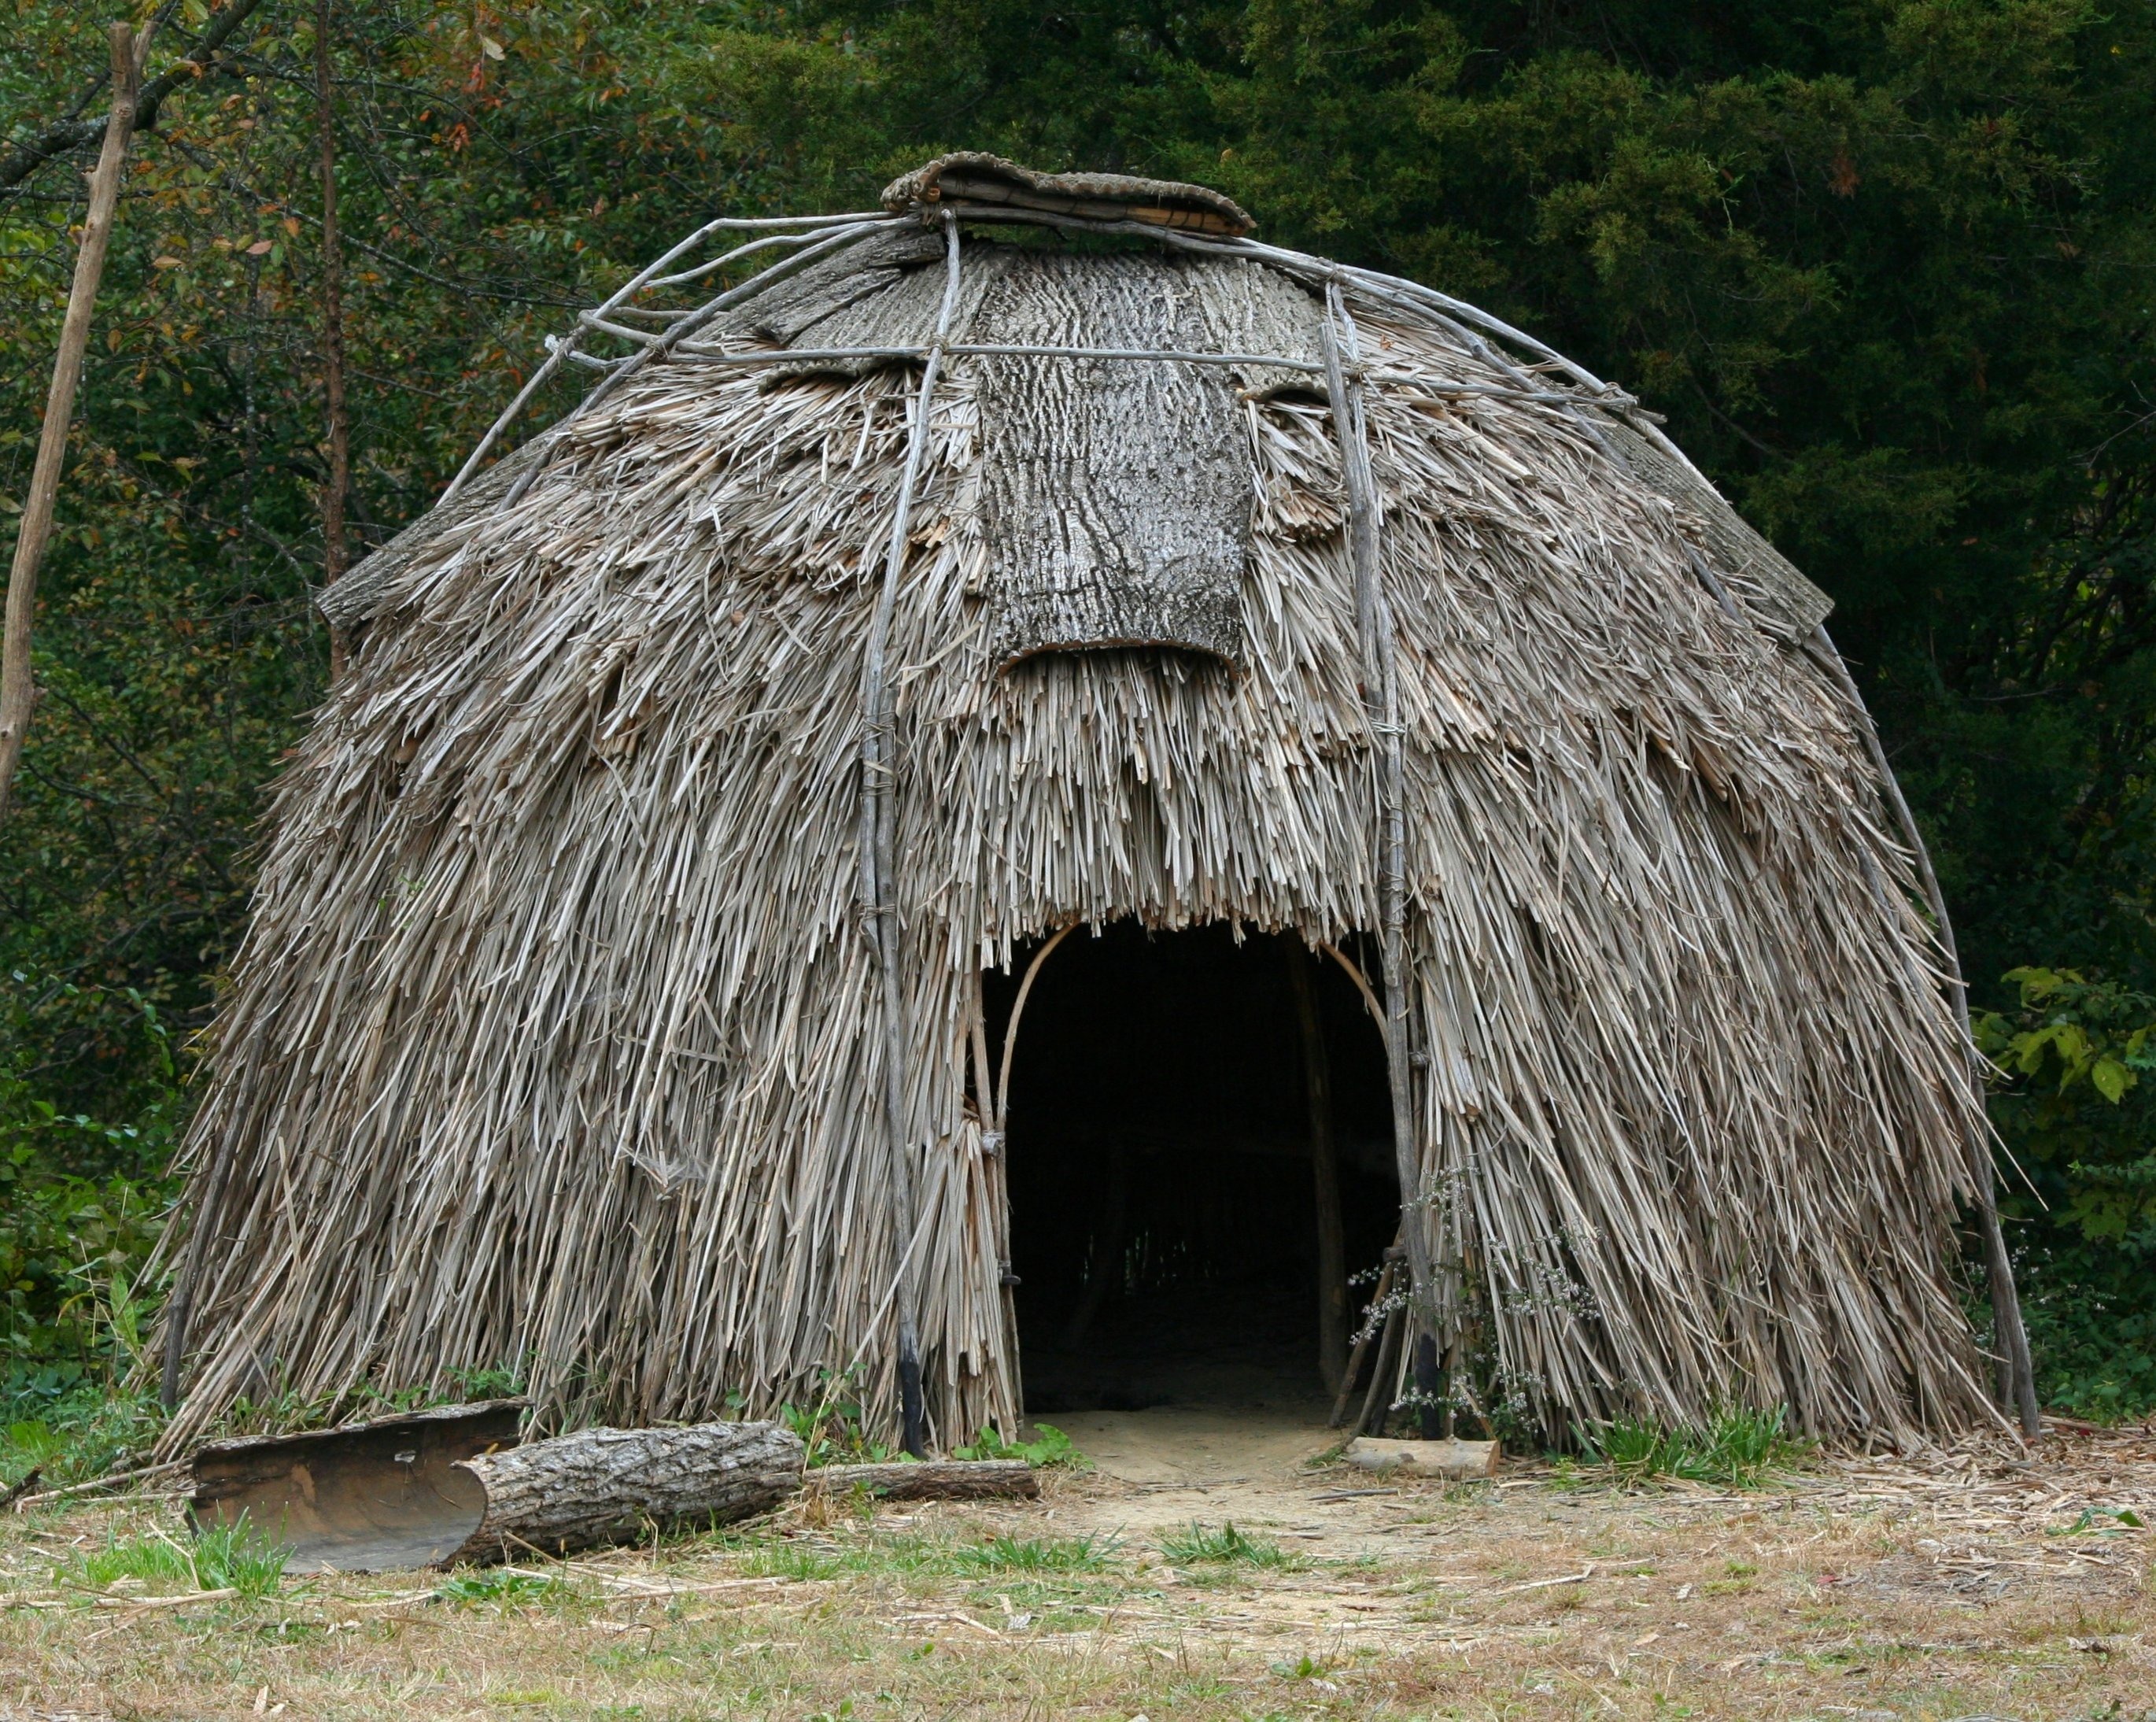
tree, wood, home, bark, hut, reeds, virginia, rural area, outdoor structure, indian historic village